List of Merlin characters

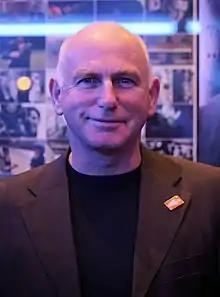
Gary Lewis

Alator, also known as Alator of the Catha. (portrayed by Gary Lewis) was an enigmatic, magical warrior and priest who briefly allied with Morgana in the episodes "The Secret Sharer" and "The Kindness of Strangers." In the episode "The Secret Sharer," seeking the true identity of Emrys, Morgana engaged his services in exchange for the healing bracelet Morgause had given her in the second season. Alator and his followers then kidnapped Gaius and proceeded to torture him for information about Emrys. When Gaius inevitably gave in and told Alator Emrys' true identity as well as the prophecies about him, Alator switched sides, rescuing Merlin from Morgana by knocking her out. After that, he tells Merlin that he knows Merlin's plans to make a better world and that he would gladly give his life for it. He did. Captured by Morgana three years later in the episode "The Kindness of Strangers," Alator refused to reveal Emrys' identity. Morgana used magic to break his neck, and the noble priest died. his servant, Finna, also dies protecting the identity of Emrys (Merlin).